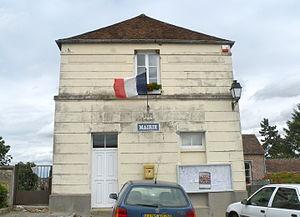
mairie de Fouquenies
Fouquenies est une commune française située dans le département de l'Oise en région Hauts-de-France.